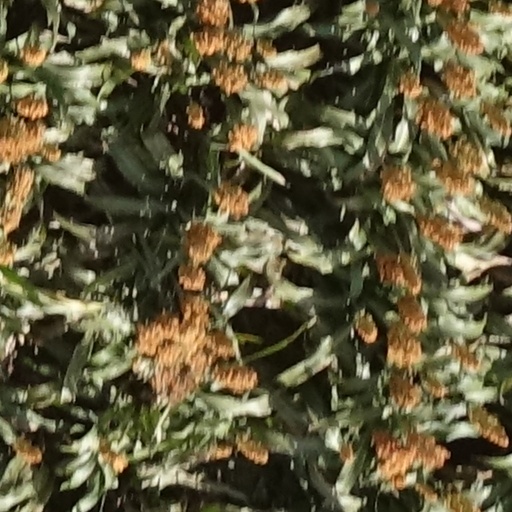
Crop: sorghum